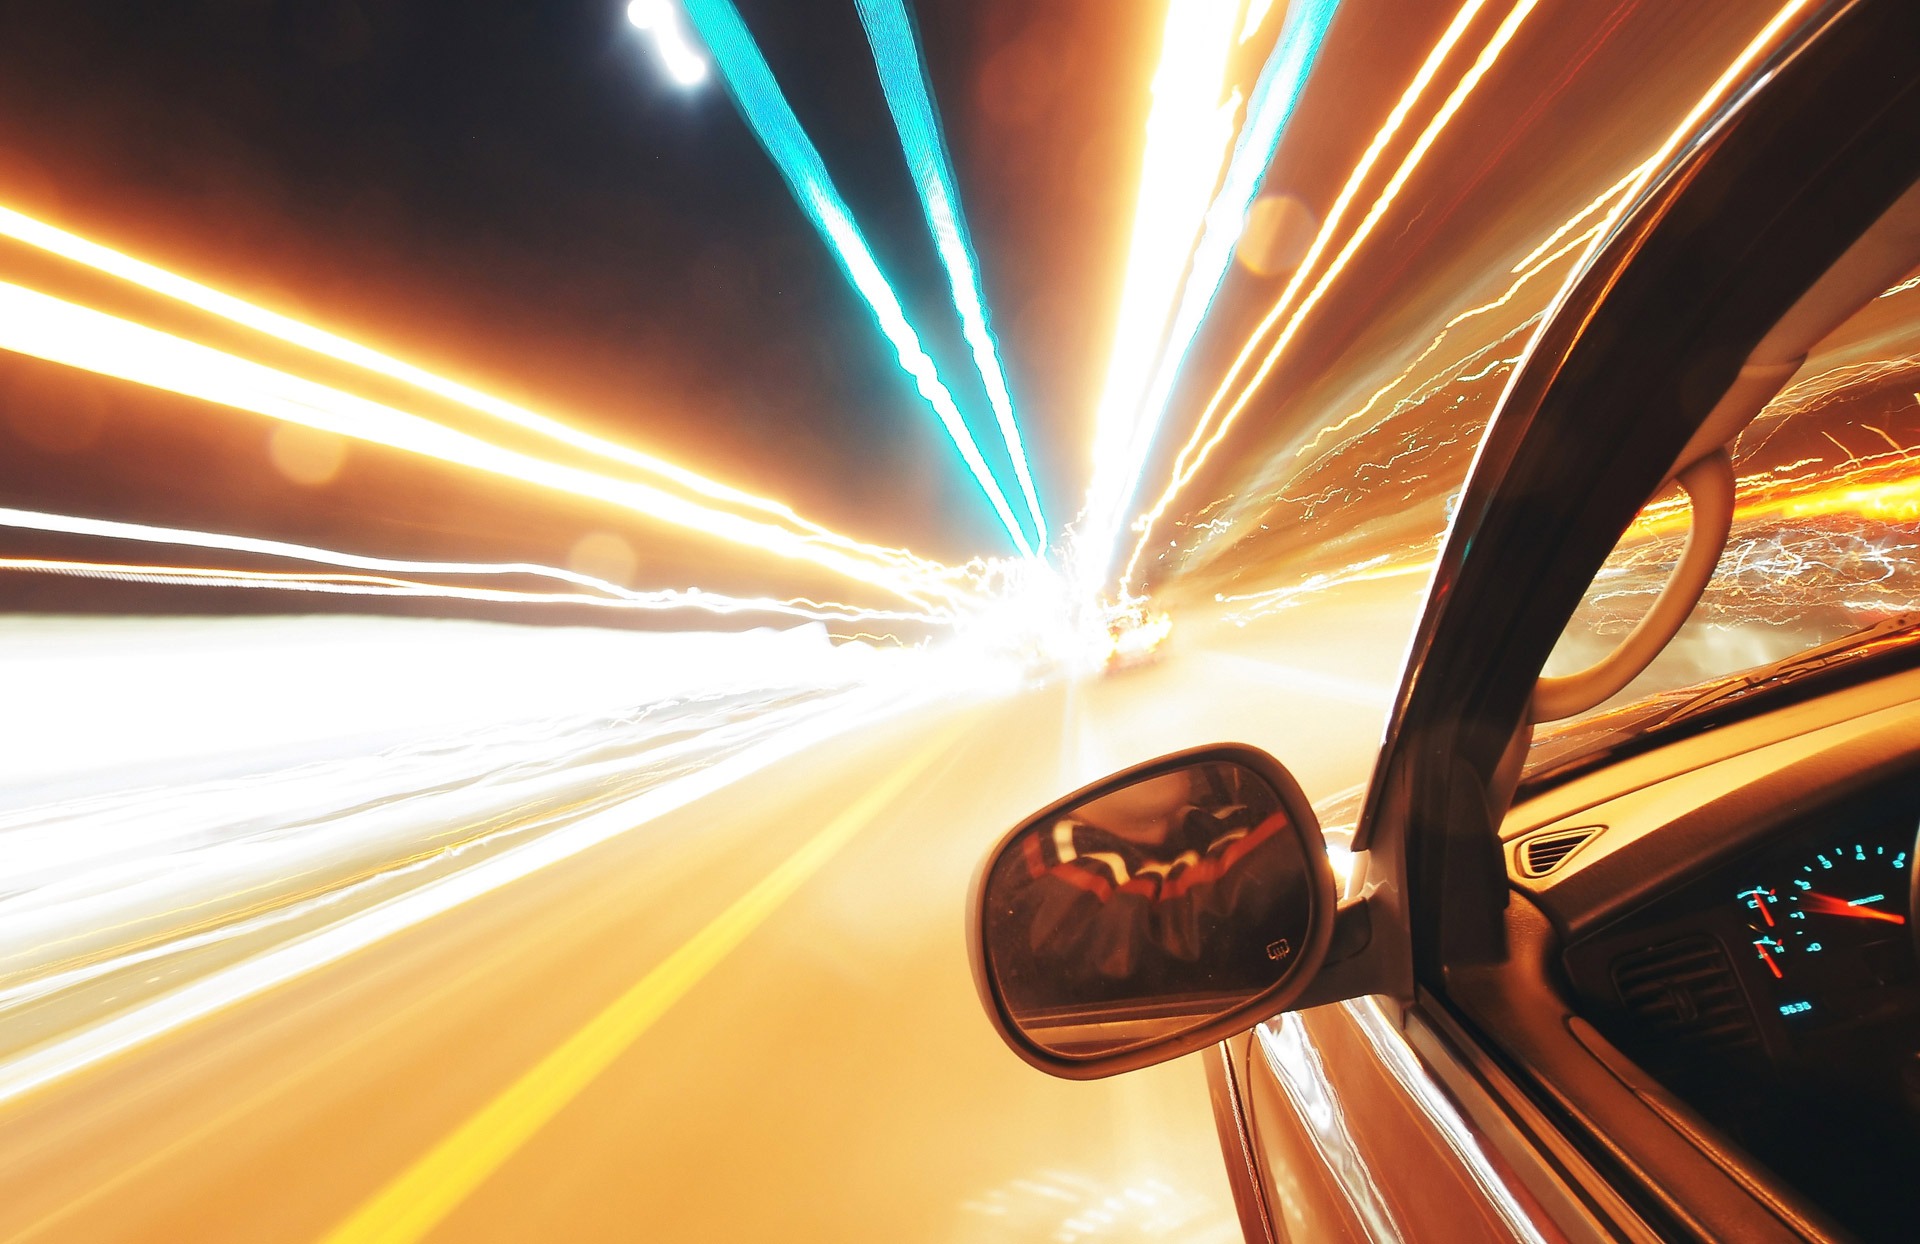
light, blur, abstract, road, car, night, automobile, sunlight, perspective, highway, driving, motion, line, red, vehicle, drive, industrial, lamp, speed, flash, background, infrastructure, shot, rush, circulation, fast, abstraction, smeared, acceleration, blurring